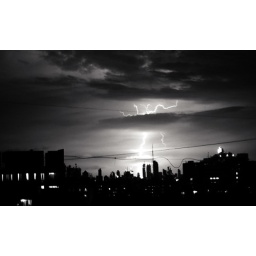
Lightning Bolt in black and white